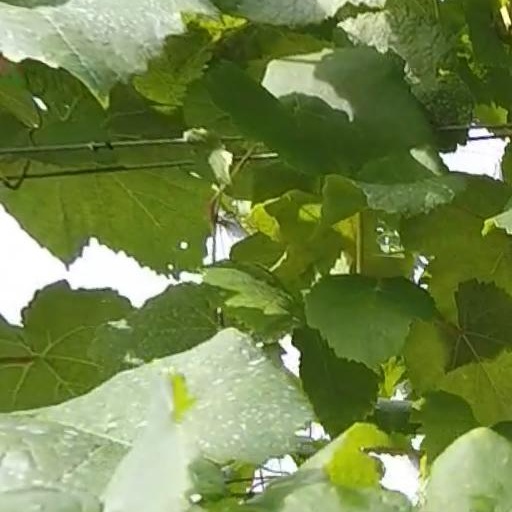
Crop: grape